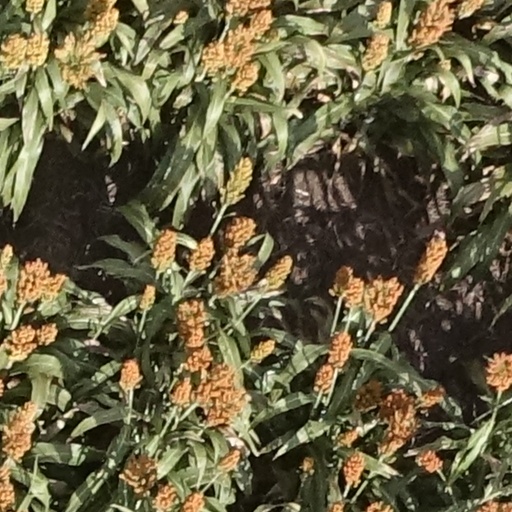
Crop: sorghum